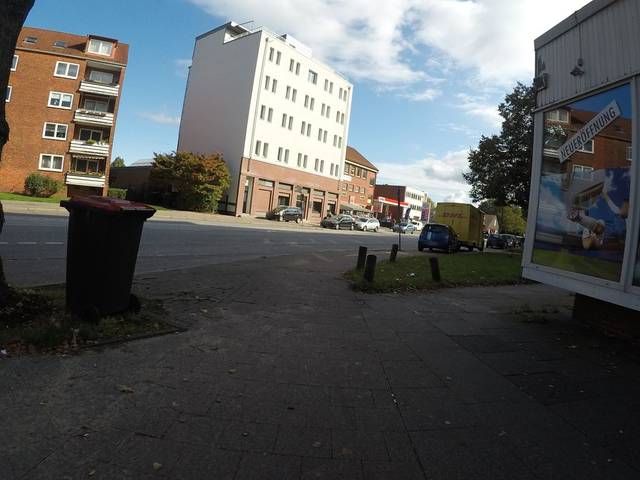
Region: Germany
Coordinates: 53.536, 10.035